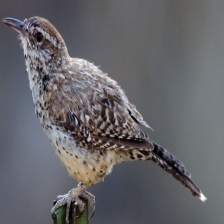
Species: CACTUS WREN
Scientific name: CAMPYLORHYNCHUS BRUNNEICAPILLUS